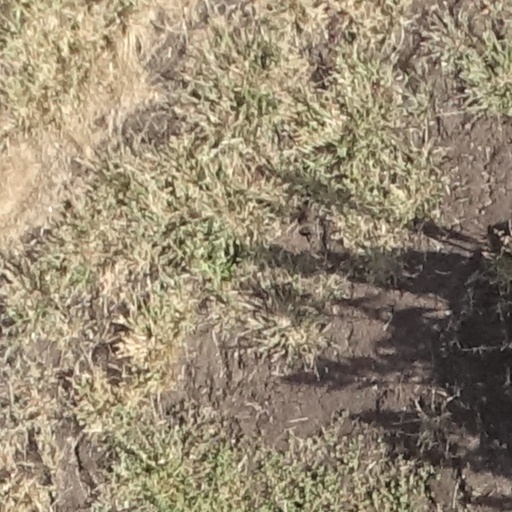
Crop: sorghum